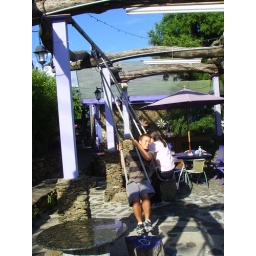
a really cool coffeehouse that we stopped at before heading down from the mountains for the beach in kenting.